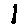
Label: 1